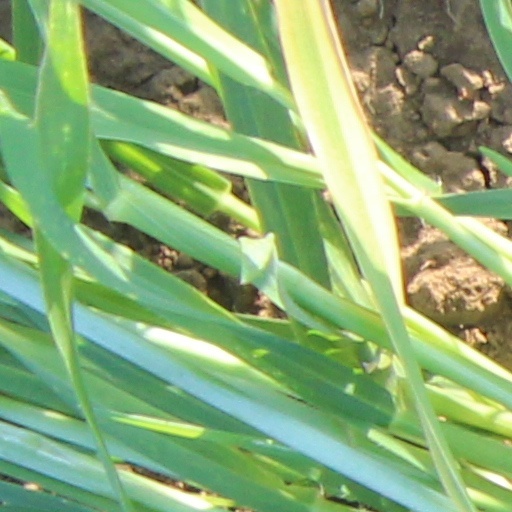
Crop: wheat